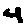
Label: 4